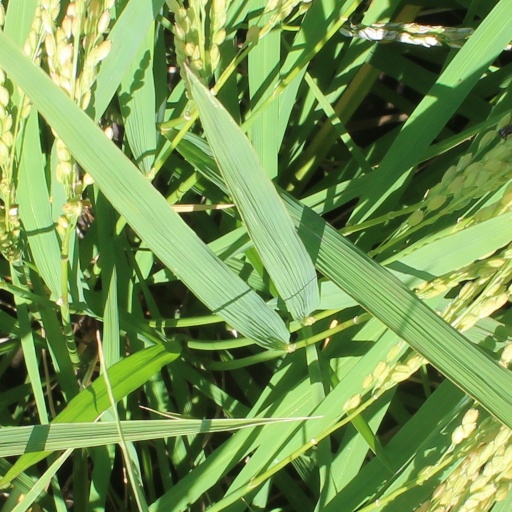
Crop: rice